Polish National Ballet

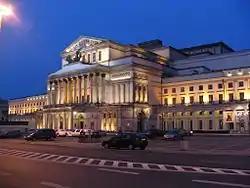
Teatr Wielki (Grand Theater) in Warsaw, home of the Polish National Ballet

Mathilde Kschessinska (Matylda Krzesińska), a dancer of Polish extraction, from the 1890s was one of the leading lights of the Imperial Theater in St. Petersburg.